Nagaraja Temple, Nagercoil

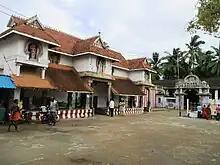
The Krishna shrine

The temple's Jaina iconography is unusual. It consists of six major and clearly Jaina revered figures, but not all Tirthankaras. These include three images of seated Mahavira, one of standing Parsvanatha, one additional sitting Parsvanatha, and sixth of Padmavati Devi. One of the Mahavira images is in front of the main sanctum. The remaining five are dispersed in the mandapam, yet in prominent locations for the devotee walking to the sanctum. Parsvanatha's iconography includes the standard Jaina representation: a fanned Naga guarding over his head. All six are on the "simhasana". The unusual aspect of the iconography is that instead of their regular and distinctive emblems below their "asanas", all six have lion emblems below them. Further, the "srivatsa" mark near the nipple of Tirthankara iconography typically found in early Jaina temples, is not found in this temple. These unusual aspects suggest that the temple may have been built before these guidelines for Jaina iconography developed, or Jains did not build this temple. The proportions and style of the Jaina reliefs match those suggested by "Manasara" – a Hindu text on architecture and design with a dedicated chapter on Jaina and Buddhist arts. This suggests that the artisans may have been Hindu, or that the iconography followed the art literature prevalent when this temple's mandapam was constructed.